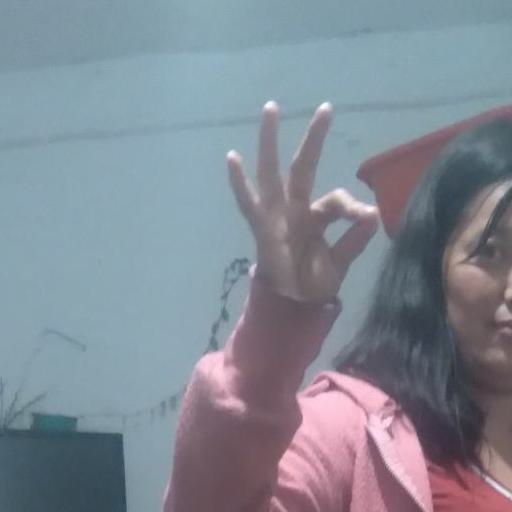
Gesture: ok